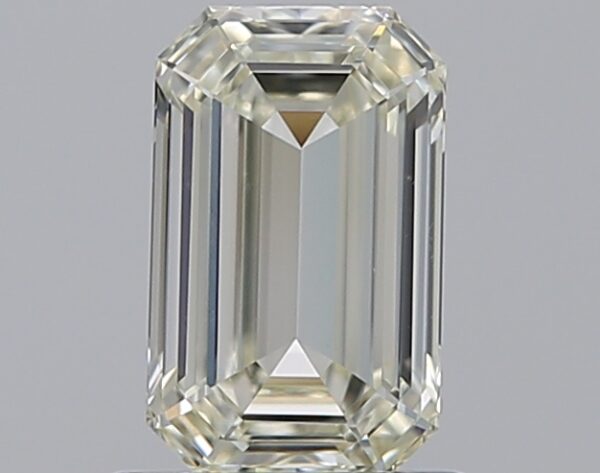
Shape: emerald
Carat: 0.77
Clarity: VS2
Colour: L
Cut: EX
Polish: EX
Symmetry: VG
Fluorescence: ST
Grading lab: GIA
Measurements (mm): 7.03 x 4.32 x 2.46